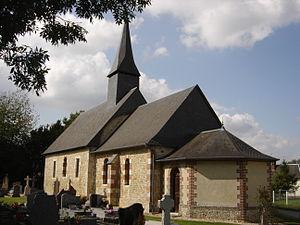
Eglise de La Noë-Poulain (Eure, Normandie, France)
La Noë-Poulain est une commune française située dans le département de l'Eure, en région Normandie.